History of the England national football team

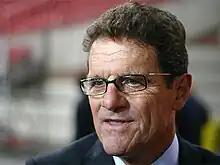
Italian manager Fabio Capello coached the team in the 2010 World Cup

England's 2006 World Cup campaign began with a 1–0 win against Paraguay in the Waldstadion in Frankfurt, after an early own-goal by Carlos Gamarra from Beckham's free-kick. Late goals from Peter Crouch and Gerrard then secured England's place in the last 16 with a 2–0 victory over Trinidad and Tobago in the Frankenstadion in Nuremberg. Returning from injury after again breaking a bone in his foot, Rooney started England's final group match against Sweden in Cologne, but his strike partner Owen was stretchered off with a cruciate ligament injury in the fourth minute. A wonder strike from Joe Cole gave England the half-time lead, but Sweden equalised through Marcus Allbäck before Gerrard gave England the lead again in the 85th minute. England were denied a win when Henrik Larsson levelled again in the 90th minute.